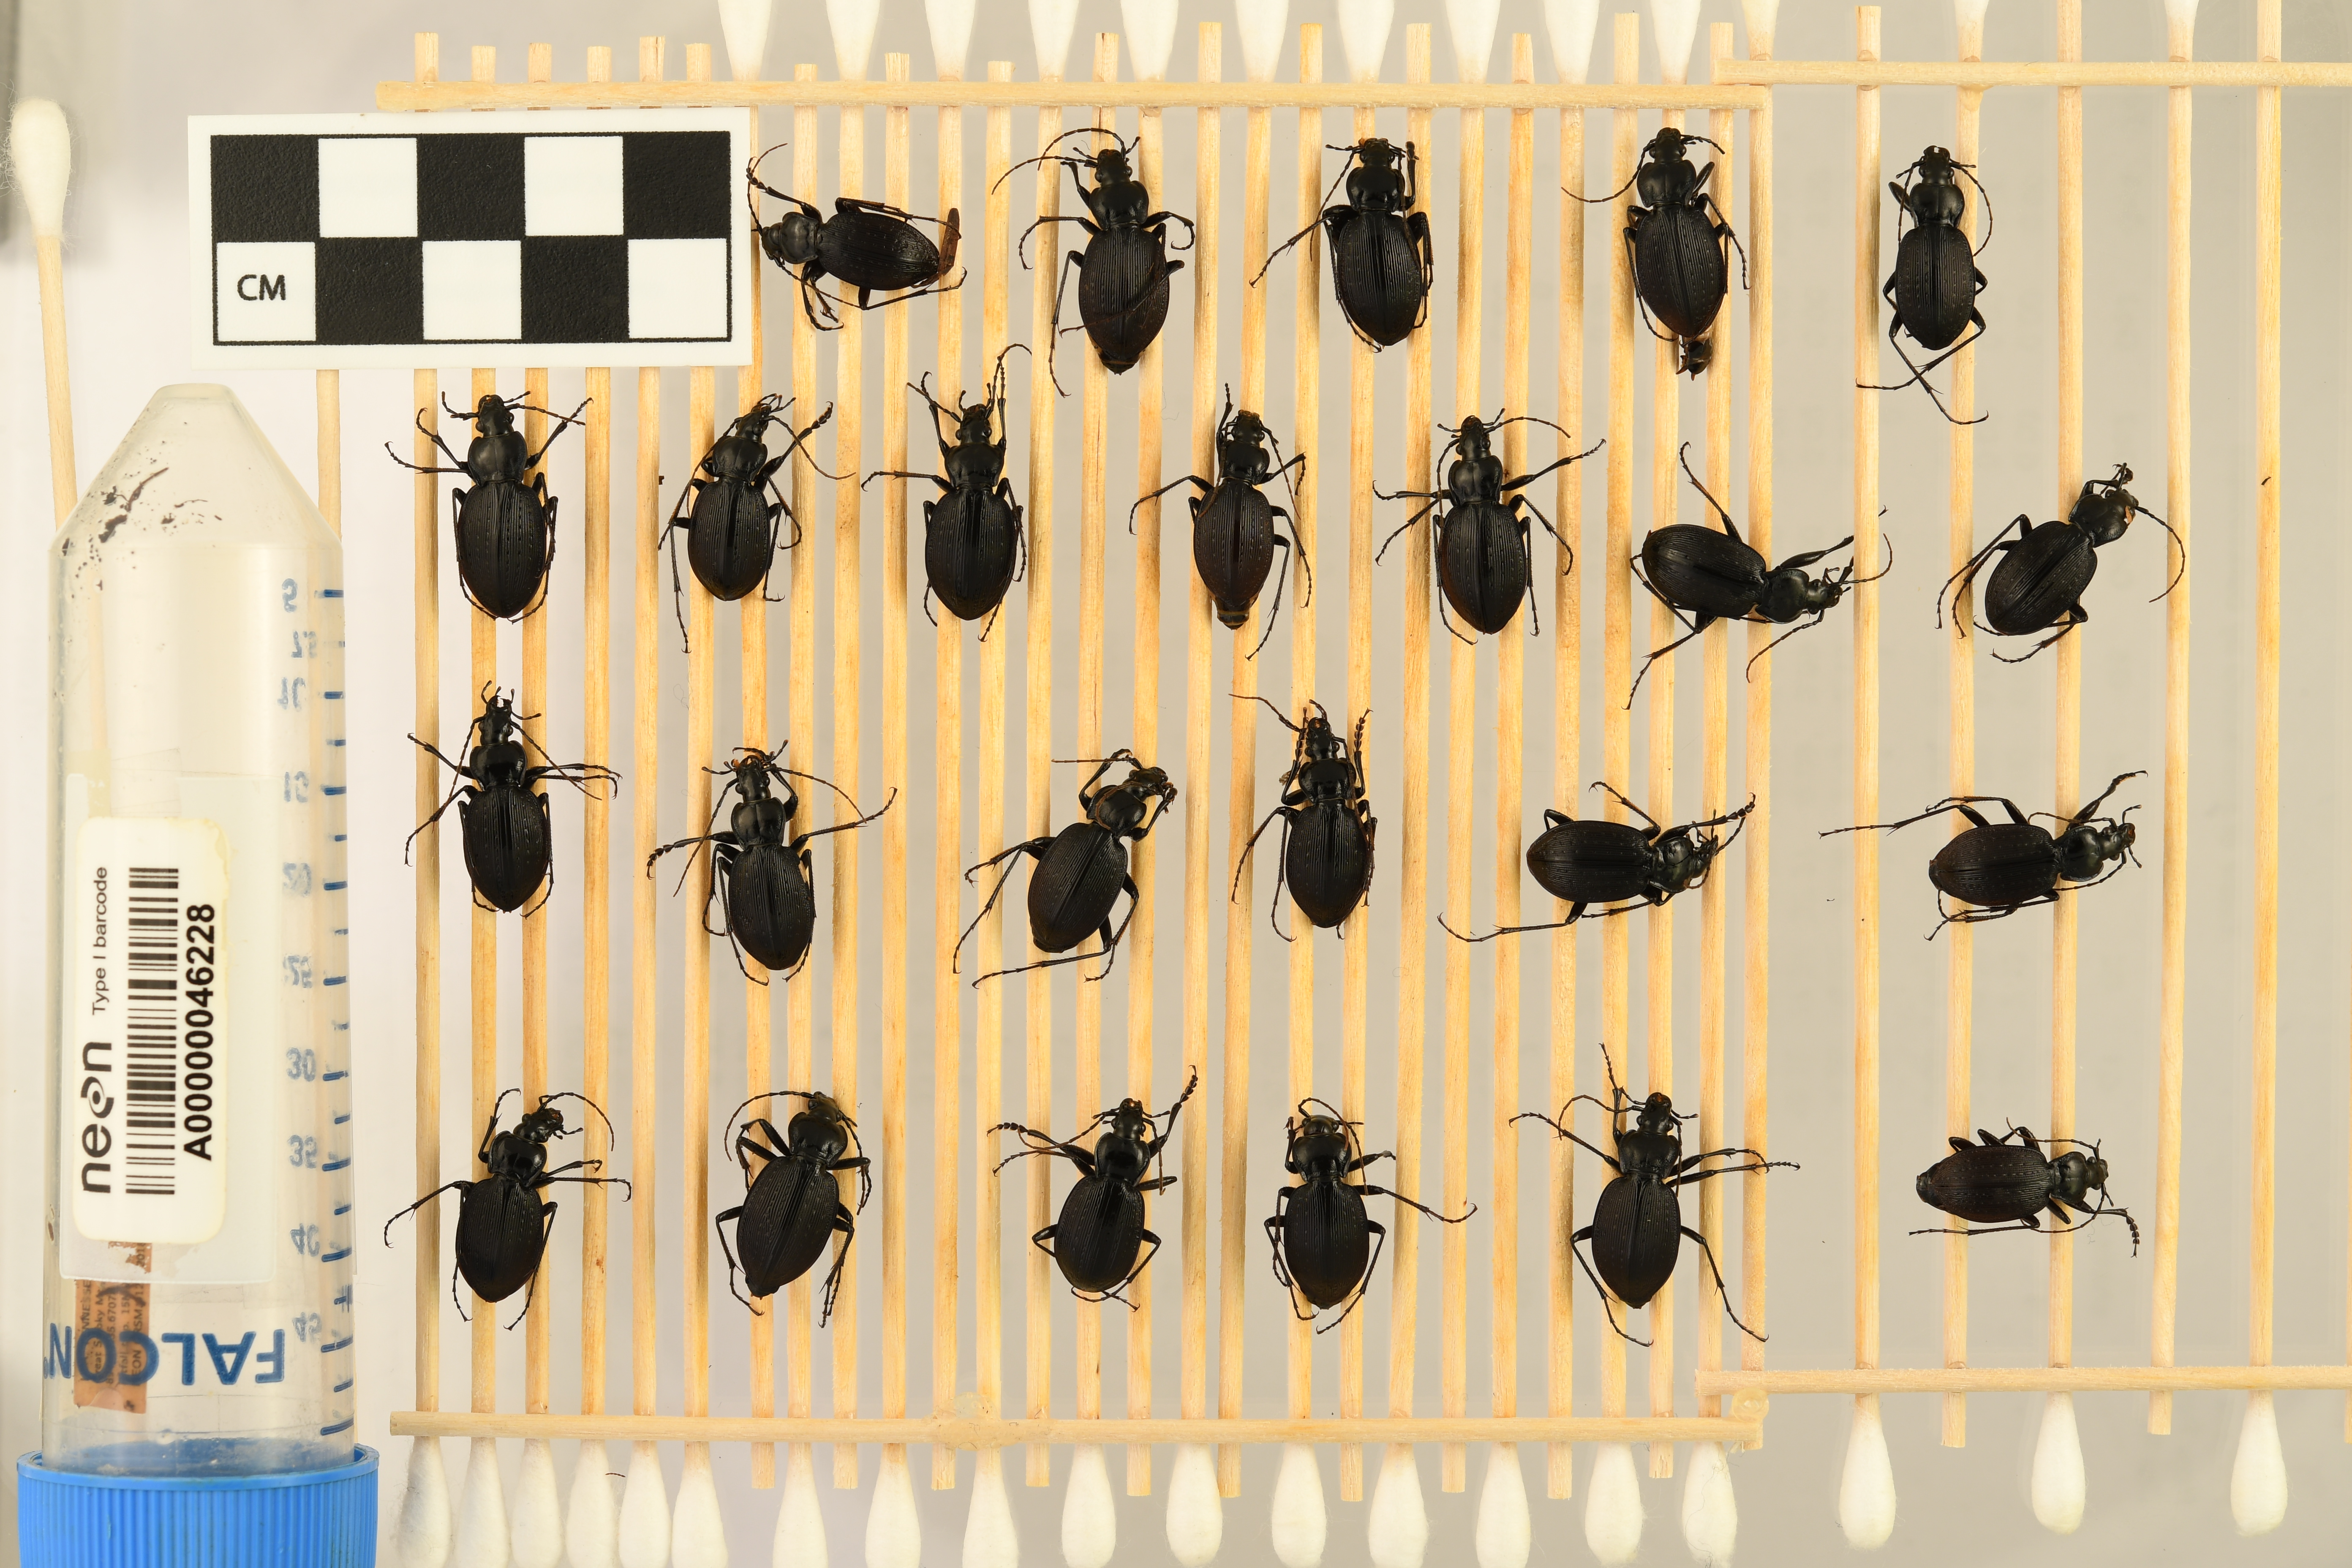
Carabus goryi — Great Smoky Mountains National Park NEON, plot GRSM_012. Beetle 17, ElytraLength: 1.168 cm (lying flat: Yes)

Carabus goryi — Great Smoky Mountains National Park NEON, plot GRSM_012. Beetle 17, ElytraWidth: 0.513 cm (lying flat: Yes)

Carabus goryi — Great Smoky Mountains National Park NEON, plot GRSM_012. Beetle 18, ElytraLength: 1.162 cm (lying flat: Yes)

Carabus goryi — Great Smoky Mountains National Park NEON, plot GRSM_012. Beetle 18, ElytraWidth: 0.5154 cm (lying flat: Yes)

Carabus goryi — Great Smoky Mountains National Park NEON, plot GRSM_012. Beetle 19, ElytraLength: 1.195 cm (lying flat: Yes)

Carabus goryi — Great Smoky Mountains National Park NEON, plot GRSM_012. Beetle 19, ElytraWidth: 0.5758 cm (lying flat: Yes)

Carabus goryi — Great Smoky Mountains National Park NEON, plot GRSM_012. Beetle 20, ElytraLength: 1.288 cm (lying flat: Yes)

Carabus goryi — Great Smoky Mountains National Park NEON, plot GRSM_012. Beetle 20, ElytraWidth: 0.6287 cm (lying flat: Yes)

Carabus goryi — Great Smoky Mountains National Park NEON, plot GRSM_012. Beetle 21, ElytraLength: 1.111 cm (lying flat: Yes)

Carabus goryi — Great Smoky Mountains National Park NEON, plot GRSM_012. Beetle 21, ElytraWidth: 0.5514 cm (lying flat: Yes)

Carabus goryi — Great Smoky Mountains National Park NEON, plot GRSM_012. Beetle 22, ElytraLength: 1.154 cm (lying flat: Yes)

Carabus goryi — Great Smoky Mountains National Park NEON, plot GRSM_012. Beetle 22, ElytraWidth: 0.5385 cm (lying flat: Yes)

Carabus goryi — Great Smoky Mountains National Park NEON, plot GRSM_012. Beetle 23, ElytraLength: 1.204 cm (lying flat: Yes)

Carabus goryi — Great Smoky Mountains National Park NEON, plot GRSM_012. Beetle 23, ElytraWidth: 0.5566 cm (lying flat: Yes)

Carabus goryi — Great Smoky Mountains National Park NEON, plot GRSM_012. Beetle 24, ElytraLength: 1.169 cm (lying flat: Yes)

Carabus goryi — Great Smoky Mountains National Park NEON, plot GRSM_012. Beetle 24, ElytraWidth: 0.5135 cm (lying flat: Yes)